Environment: real
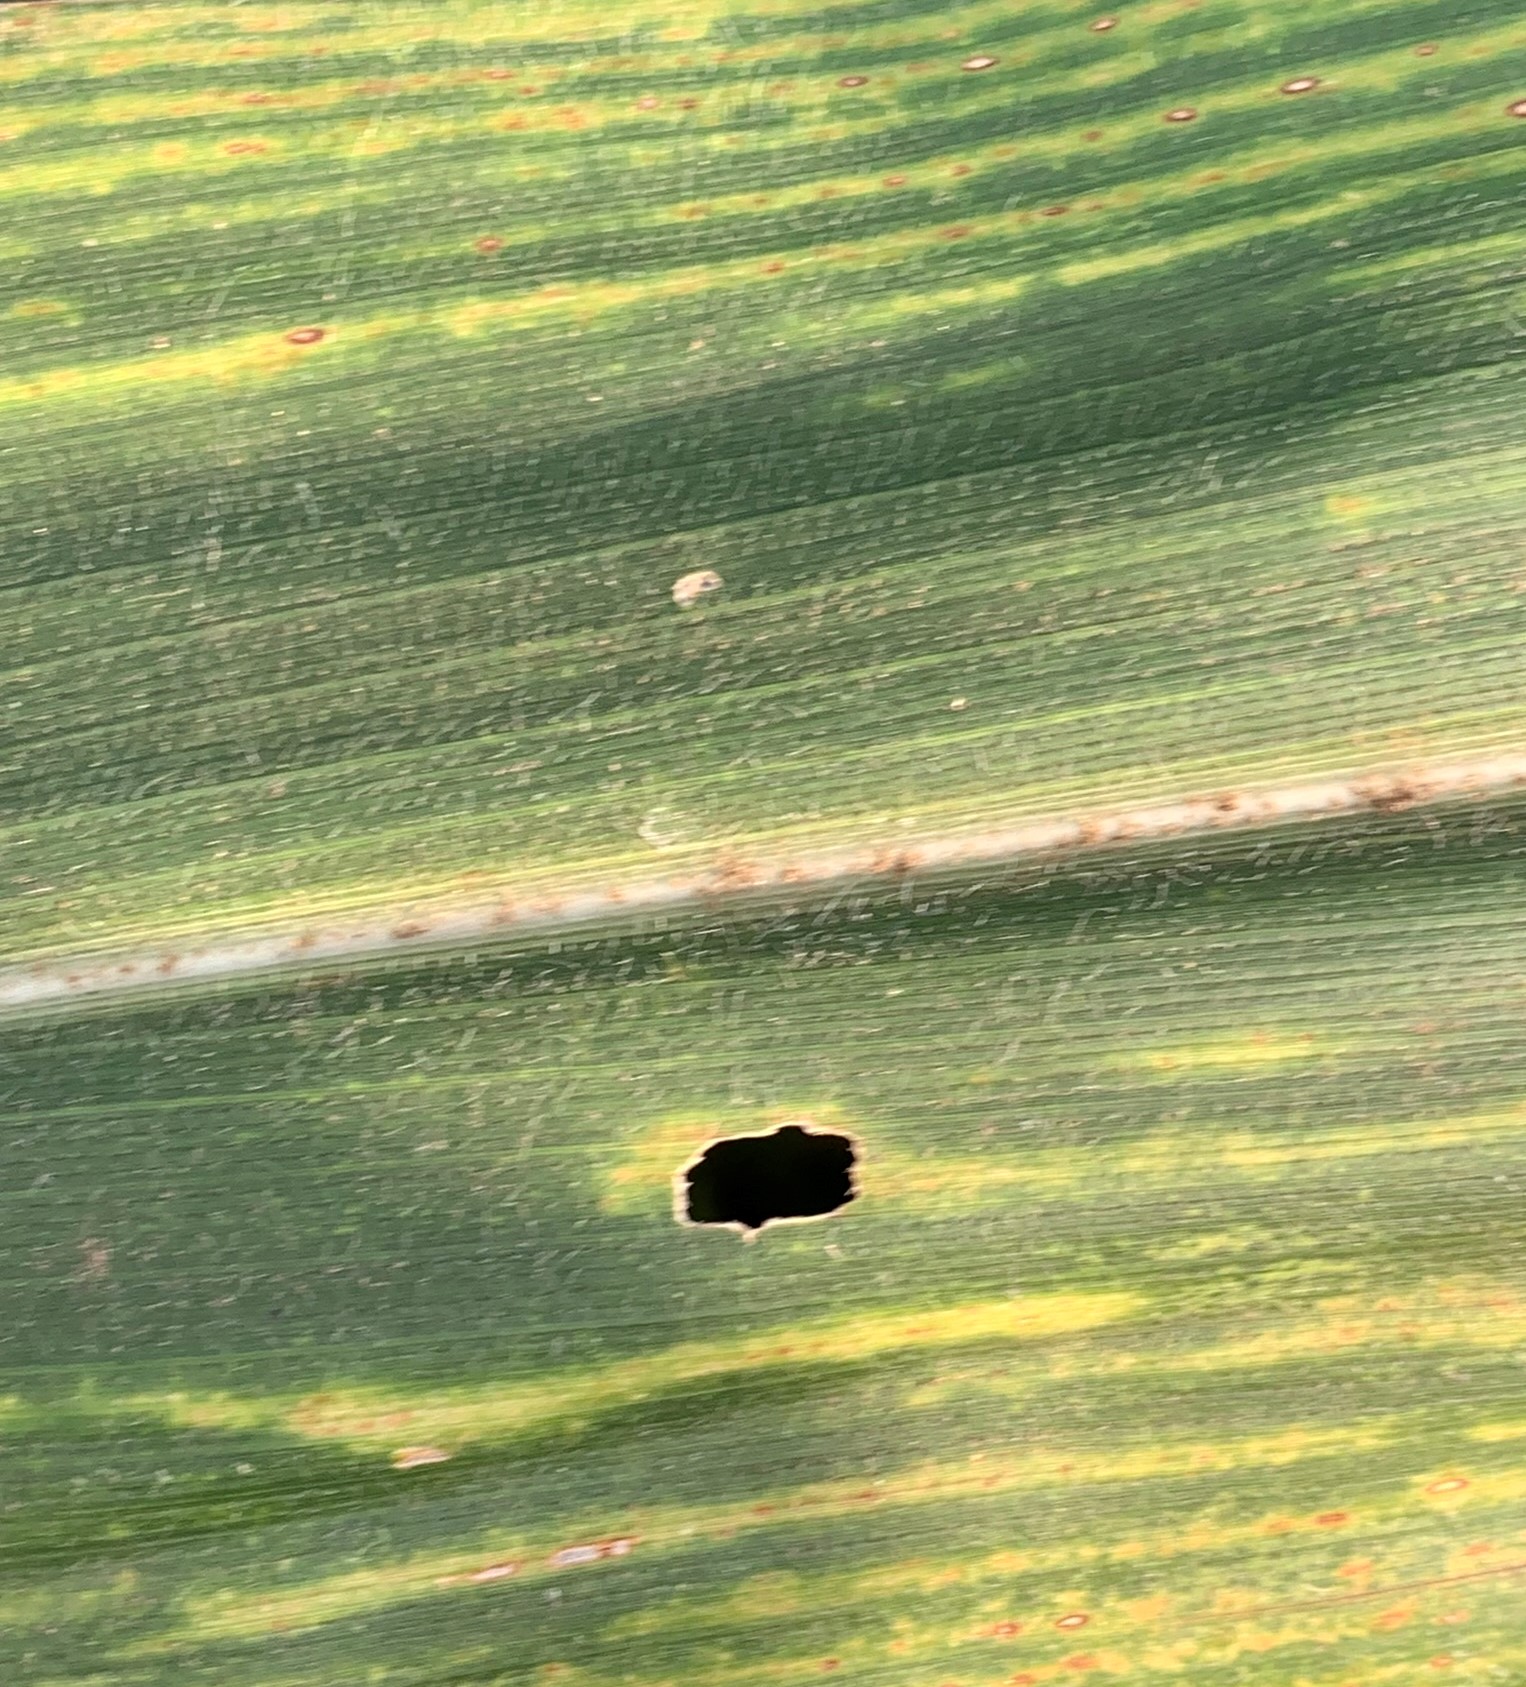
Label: lethal_necrosis